Boom operator (media)

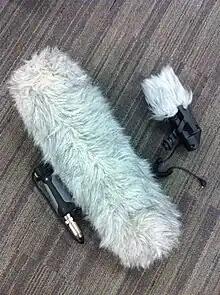
A "dead wombat" or "dead cat" (left) and "dead kitten" (right) wind-attenuating microphone covers

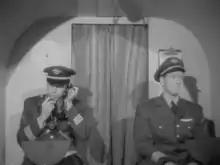
A scene in "Plan 9 from Outer Space" showing a visible shadow of a boom mic positioned outside the shot.

Often in television studios, the boom operator will use a Fisher boom, which is a more intricate and specialized piece of equipment on which the operator stands, allowing precise control of the microphone at a greater distance from the actors. They will also attach wireless microphones to persons whose voice requires recording. Boom poles are usually manufactured from several lengths of aluminum or carbon fibre tubing, allowing the boom to be extended and collapsed as the situation requires.